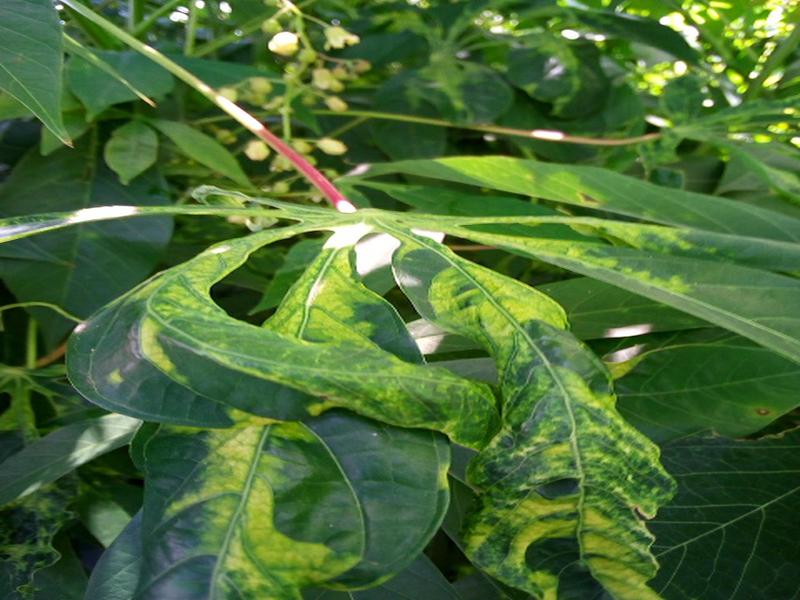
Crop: cassava
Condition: mosaic_disease